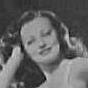
Age: 26